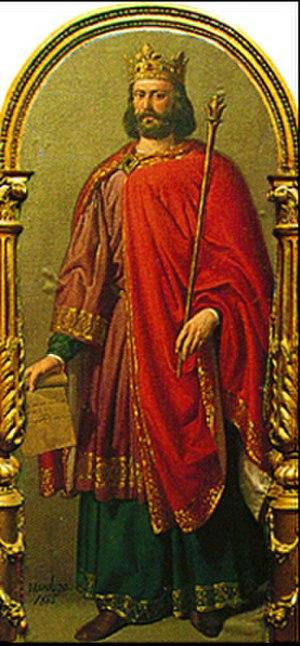
Cet article dresse la liste chronologique des souverains du royaume de Navarre.